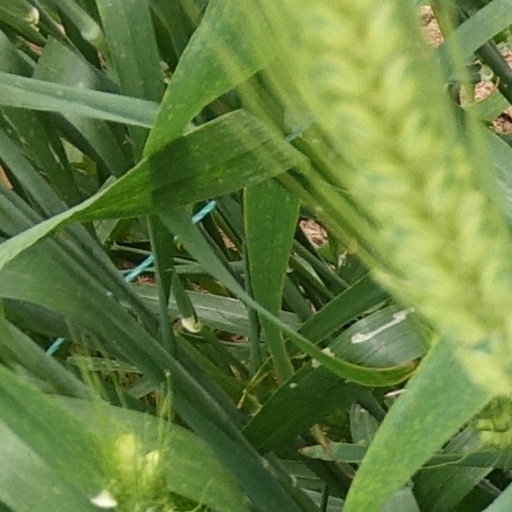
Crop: wheat